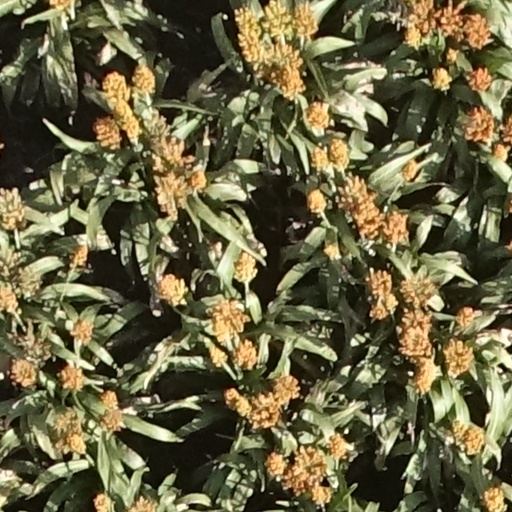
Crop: sorghum